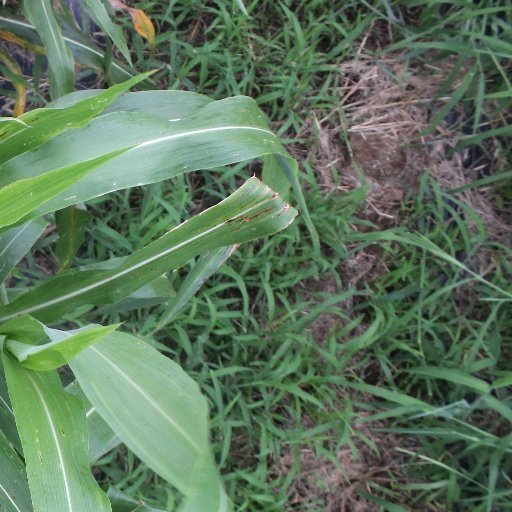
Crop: sorghum